Donato Román

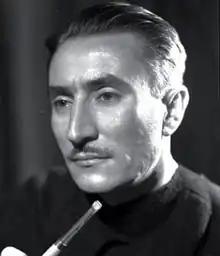

He was raised in a musical family in Santiago and entered the conservatory at age 12. At age 16, he composed, a welcome march for Edward VII, Prince of Wales, who was visiting Chile. In 1934, at the age 19, he conducted the Orquesta Sinfónica de Chile in his work, "Ballet del oro". In 1935, at age 20, he wrote his most famous song "Mi banderita chilena", which was recorded by many of Chile's important musicians and taught to generations of Chilean schoolchildren. In addition to popular song, he also composed symphonic works, chamber music, and music to accompany Chile's noted poets and for 16 Chilean films.